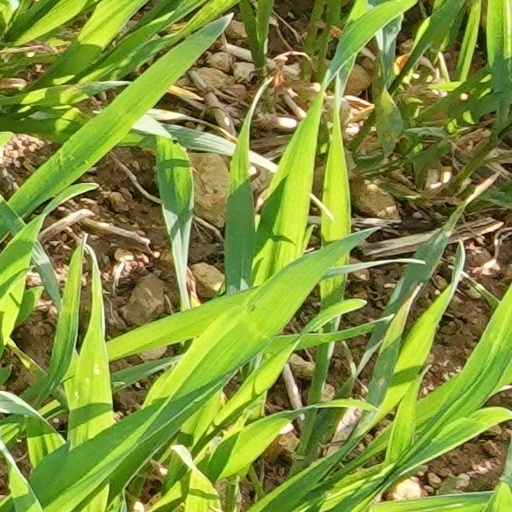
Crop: wheat